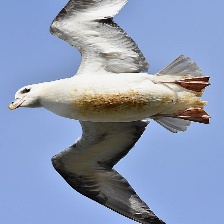
Species: NORTHERN FULMAR
Scientific name: FULMARUS GLACIALIS